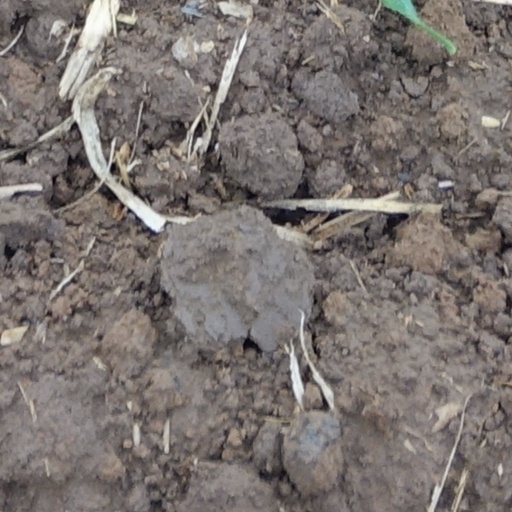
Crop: wheat